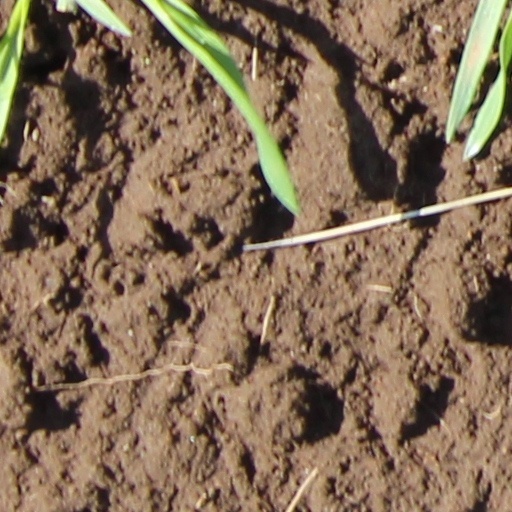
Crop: wheat